Watchmen (TV series)

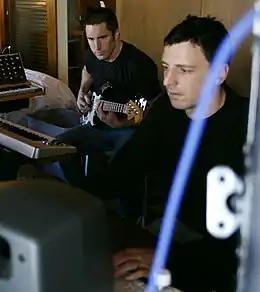
The music for the series is composed by Trent Reznor (left) and Atticus Ross.

Trent Reznor and Atticus Ross of Nine Inch Nails were announced as the series' composers on September 20, 2018. In considering the series music, Lindelof had considered using Reznor and Ross as they had not composed for television before. By coincidence, when Lindelof suggested the pair to HBO, HBO reported that the two had been in contact with the network about doing the music just a few days prior, as they were big fans of "Watchmen". Reznor stated he and Ross were also fans of Lindelof's previous work and thus sought to offer their services for the show. Reznor and Ross had already prepared pieces for the pilot episode prior to filming, allowing Lindelof to better incorporate it into the pilot. According to Reznor, their initial compositions were set for "an aggressive, sort of sleazy tone" for the show, but adapted to the series as it changed tone throughout the first season.